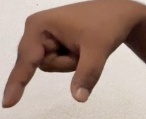
ASL sign: Q